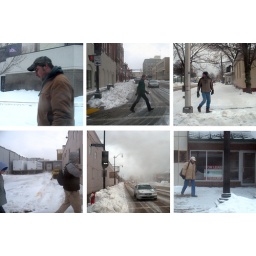
Street scenes on a snowy December day in La Crosse, Wisconsin, photographed from a dirty window of a city bus.